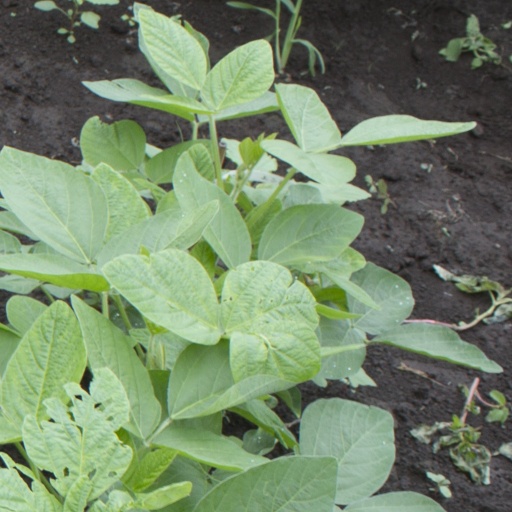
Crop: soybean